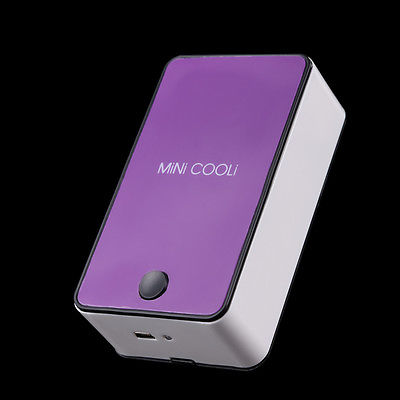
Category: fan